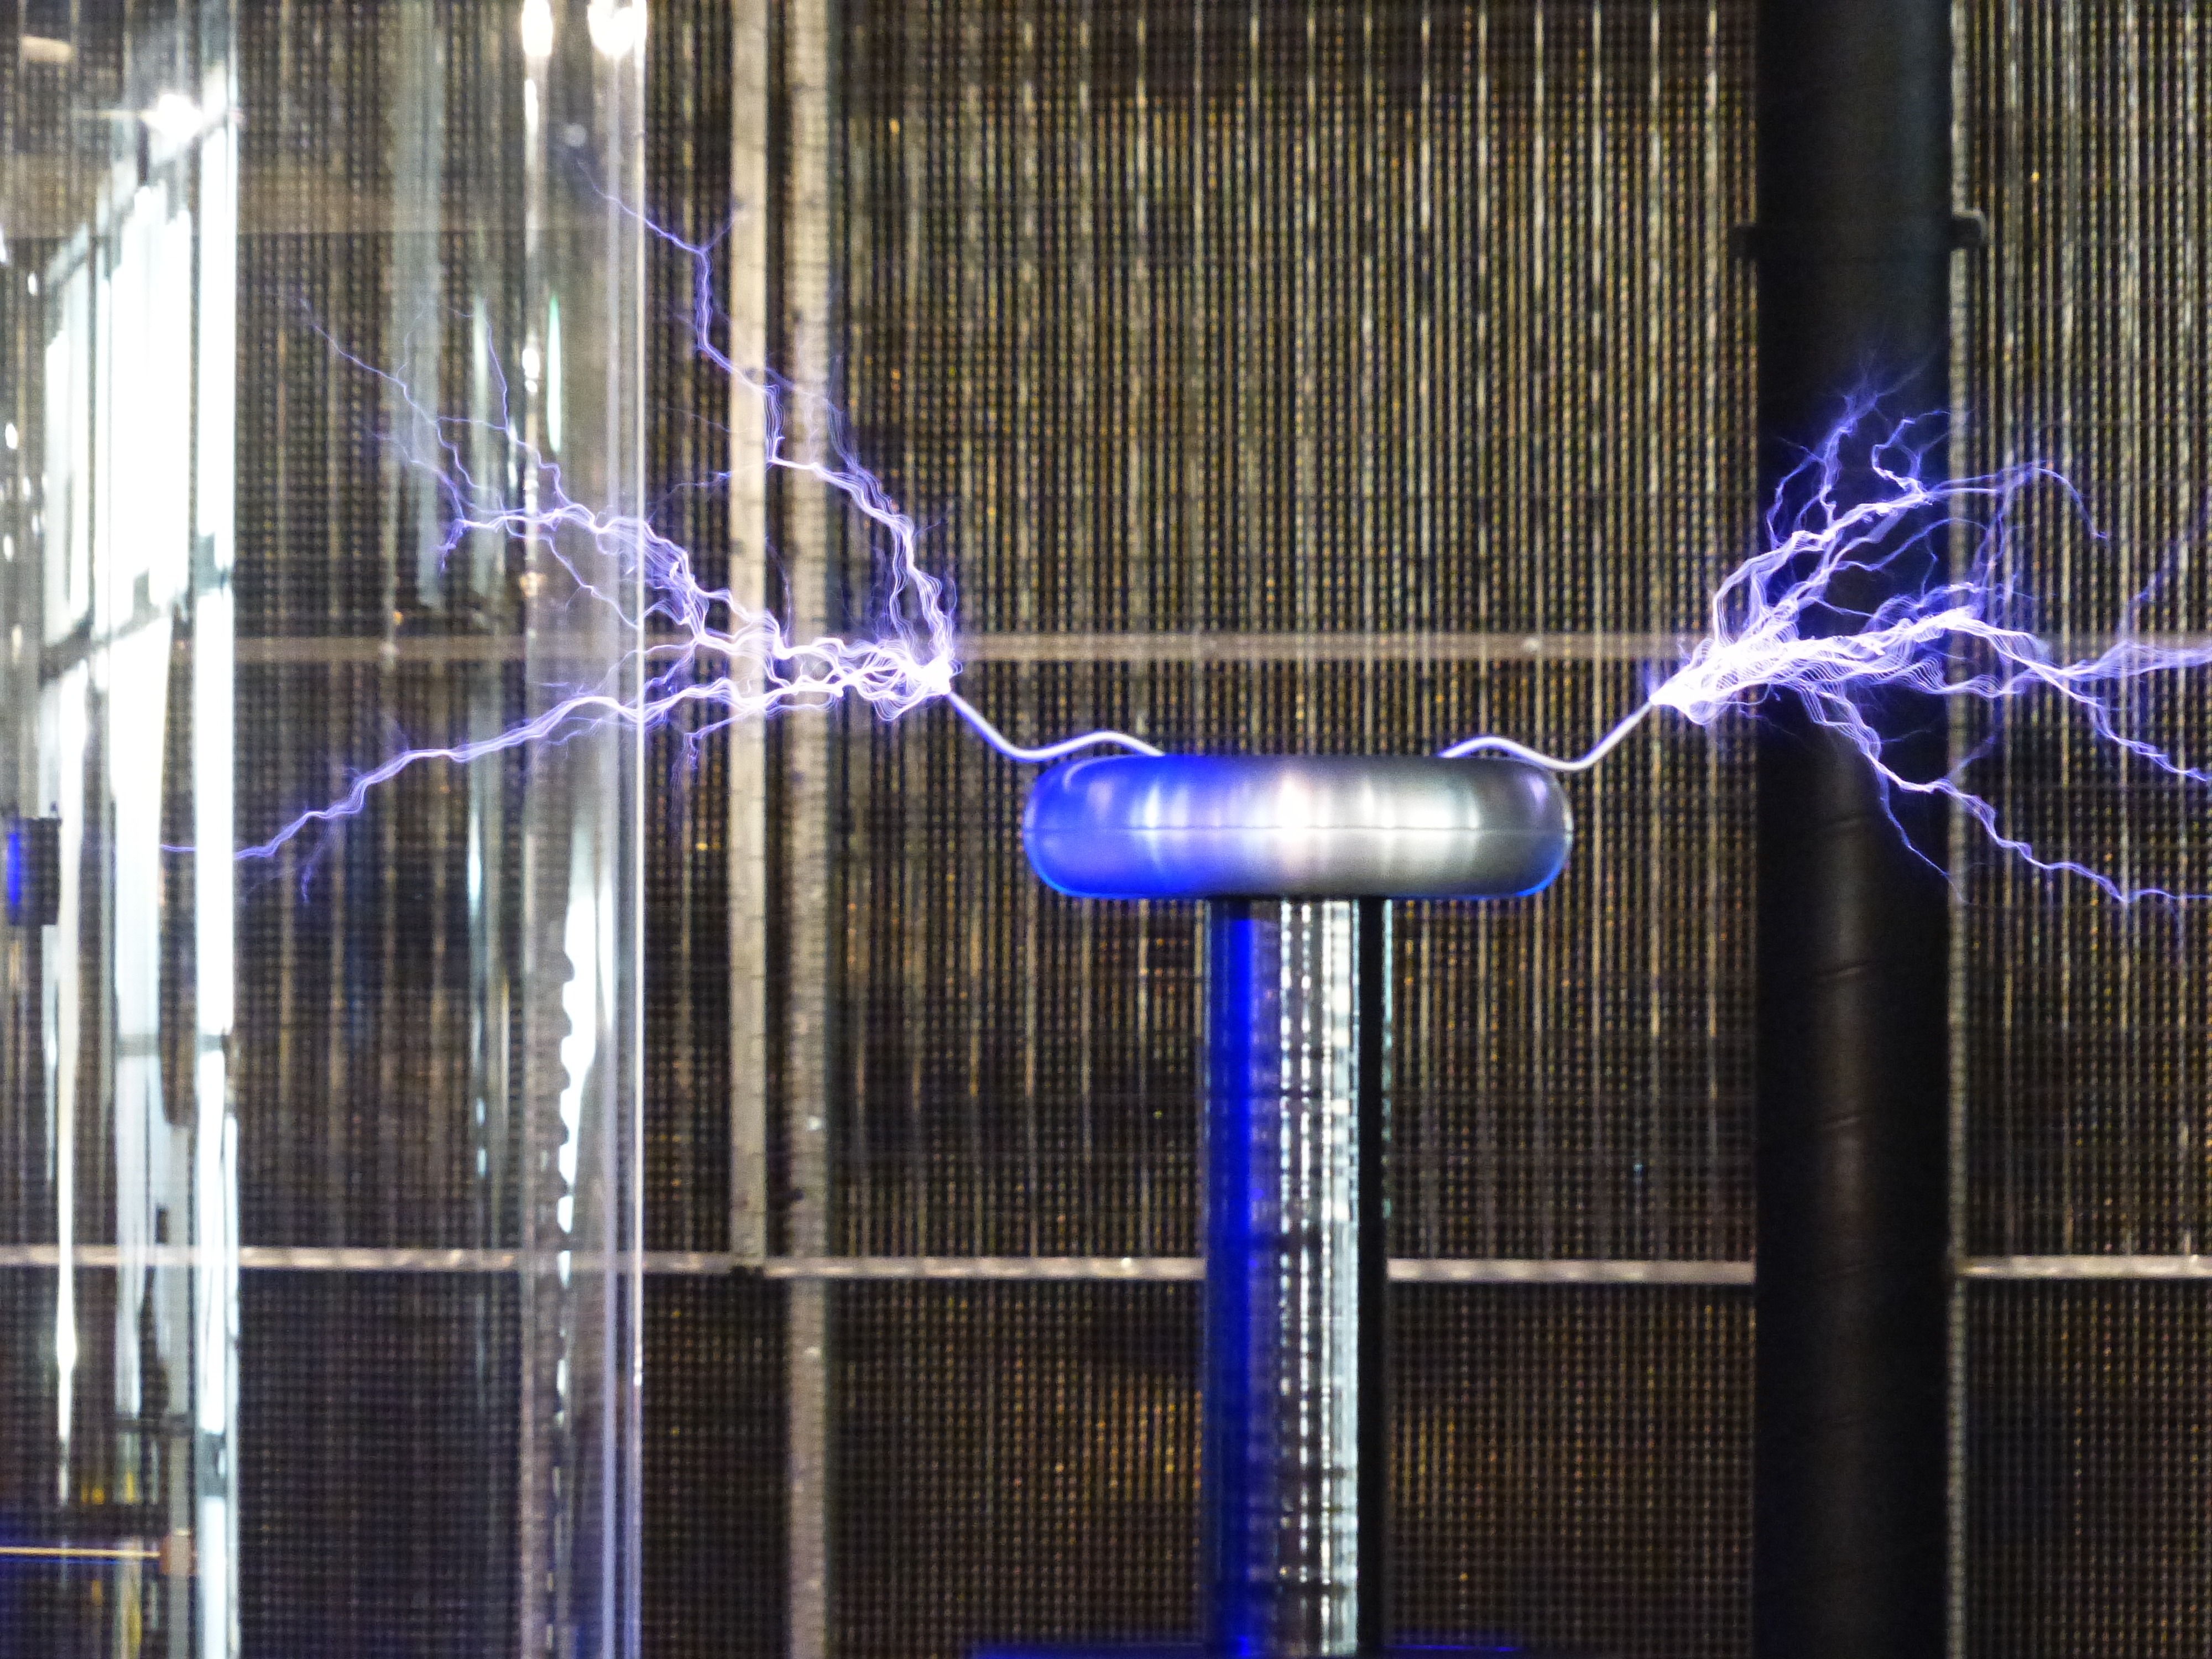
light, glass, museum, color, show, blue, electricity, lighting, high voltage, interior design, flash, demonstration, experiment, physics, museum of technology, tesla coil, experimental physics, tesla transformer